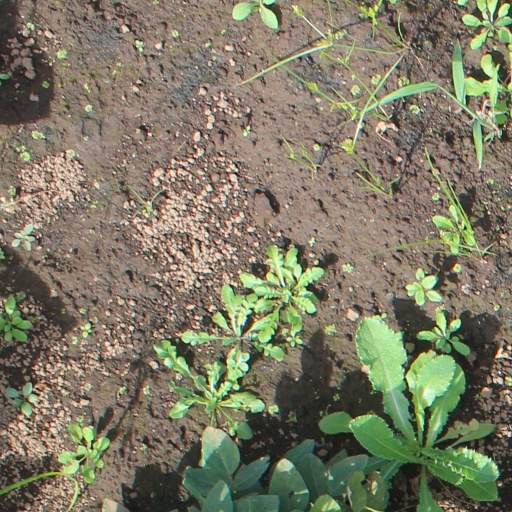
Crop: soybean